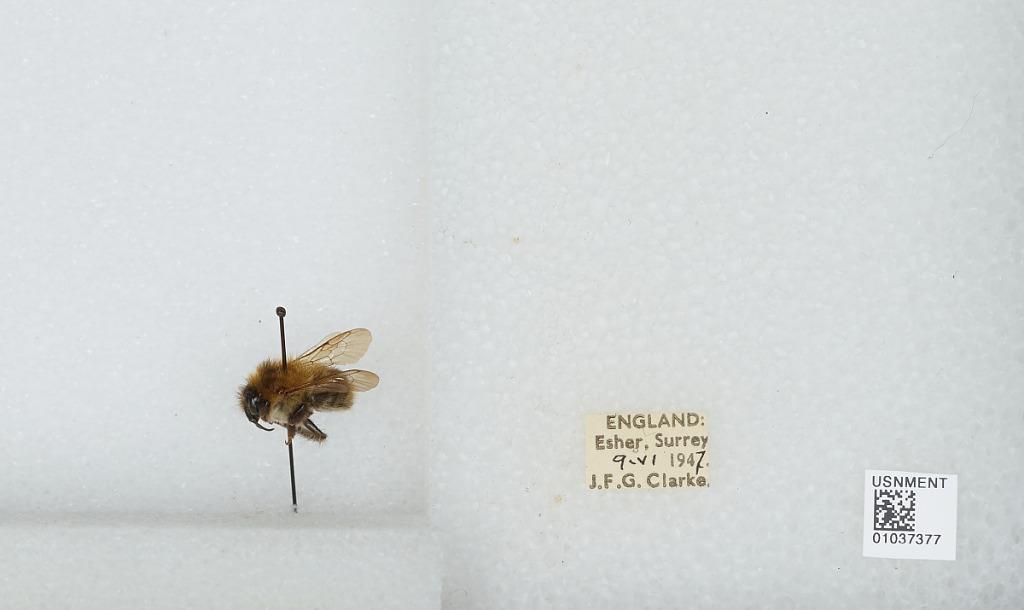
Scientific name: Bombus (Thoracobombus) pascuorum (Scopoli)
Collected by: J. Clarke
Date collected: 1947-6-9
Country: United Kingdom
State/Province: England
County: Surrey
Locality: Esher, Elmbridge
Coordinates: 51.3691, -0.365